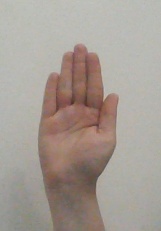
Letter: seen